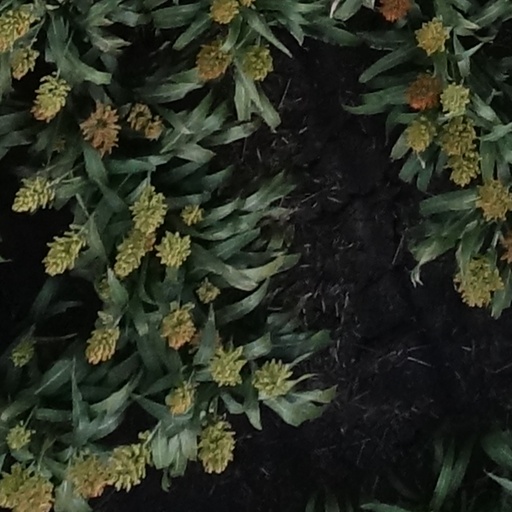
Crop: sorghum